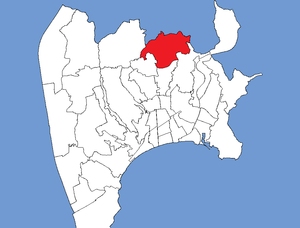
Cet article établit la liste des quartiers de Nice.